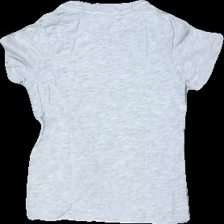
View: back
Type: T-shirt
Category: Children
Brand: H&M
Colors: Grey
Material: 100% bomull
Cut: C-collar
Size: 98
Season: All
Price range: <50
Recommended usage: Reuse
Description: t-shirt